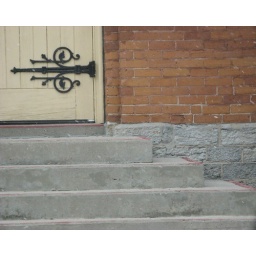
A door on the south side of the church beside the police station  in Peterborough, Ontario.